Hispano-Suiza E-34

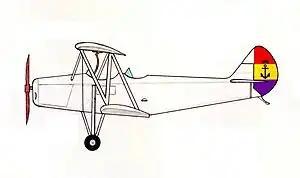
Hispano-Suiza E-34 in "Aeronáutica Naval" markings

The Hispano-Suiza E-34, later renamed Hispano HS-34, was a Spanish single engine, tandem seat biplane, designed as a basic trainer. Twenty five were ordered by the "Aeronáutica Naval", but only five had been completed when the Spanish Civil War intervened.